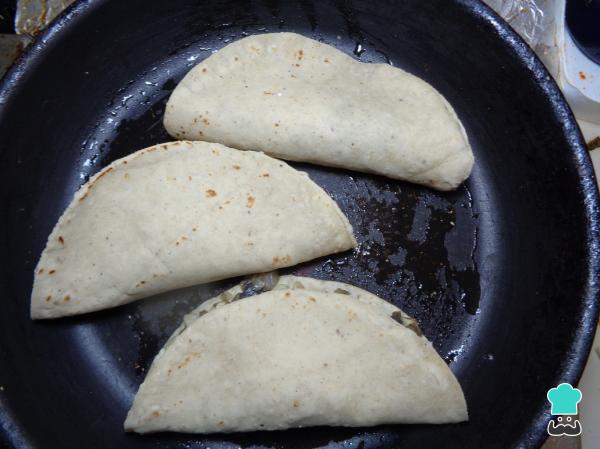
Ahora tomamos nuestras quesadillas de flor de calabaza, las colocamos en un sartén con un poco de aceite caliente y dejamos que se funda el queso de su interior y que se doren ligeramente por el exterior.